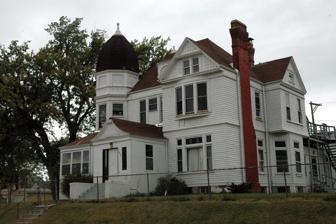
Building: John P. Bay House
Country: United States of America
Year built: 1887
Historic house in Omaha, Nebraska John P. Bay House John P. Bay House Location Omaha, Nebraska Coordinates 41°17′11″N 95°56′37″W / 41.28639°N 95.94361°W / 41.28639; -95.94361 Built 1887 Omaha Landmark Designated March 17, 1981 Location of John P. Bay House in Nebraska The John P. Bay House is located at 2024 Binney Street in the Kountze Place neighborhood of North Omaha , Nebraska . Built in 1887 by George L. Fisher , the house was designed in the Queen Anne style . It was designated an Omaha Landmark by the City of Omaha in 1981. History The house's first owner, John P. Bay, was a co-founder and owner of an ice company that supplied to the railroads, breweries and packing houses of the Midwest . Later the house was owned by Thomas A. Fry, one of the original organizers of Ak-Sar-Ben in 1895. See also Architecture in North Omaha, Nebraska History of North Omaha Landmarks in Omaha References